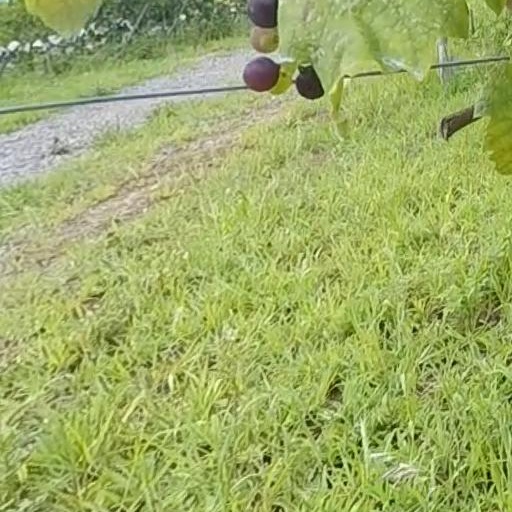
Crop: grape